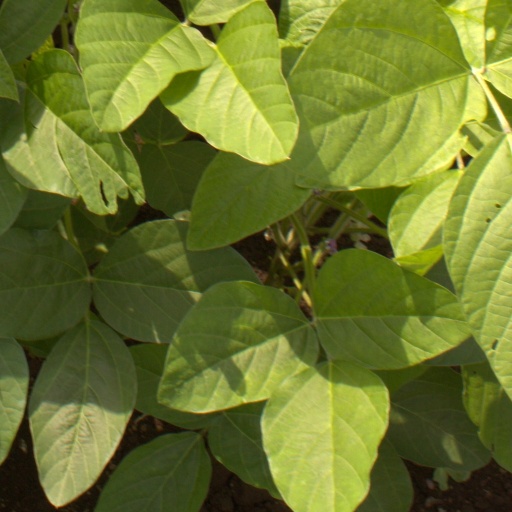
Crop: soybean